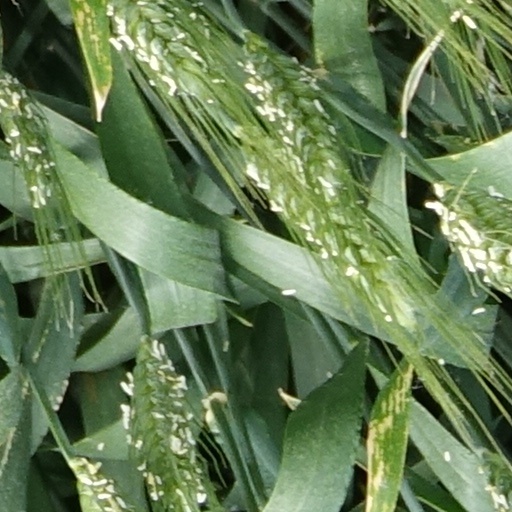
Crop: wheat